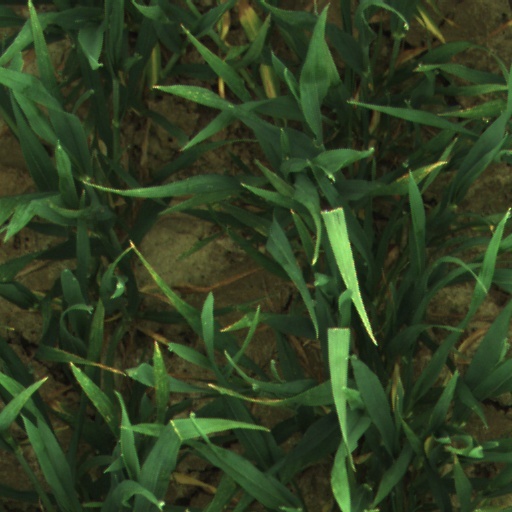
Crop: wheat